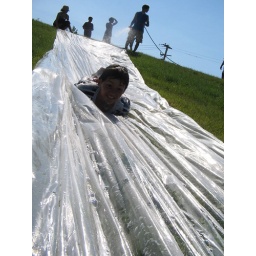
what we do in Saskatchewan. LOL. my little brother sliding downt he hill on a homemade water slide